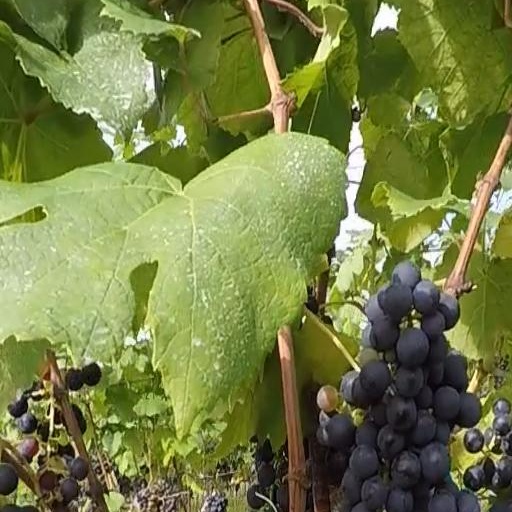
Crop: grape